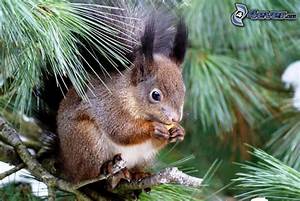
Label: scoiattolo